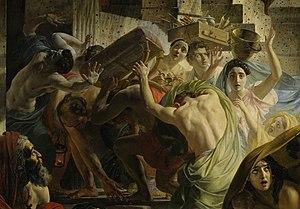
Le Dernier Jour de Pompéi est une peinture monumentale actuellement conservée au Musée Russe de Saint-Pétersbourg, œuvre la plus connue du peintre russe Karl Brioullov. Elle valut à son auteur une notoriété internationale et l'admiration d'Alexandre Pouchkine qui lui dédia un poème.